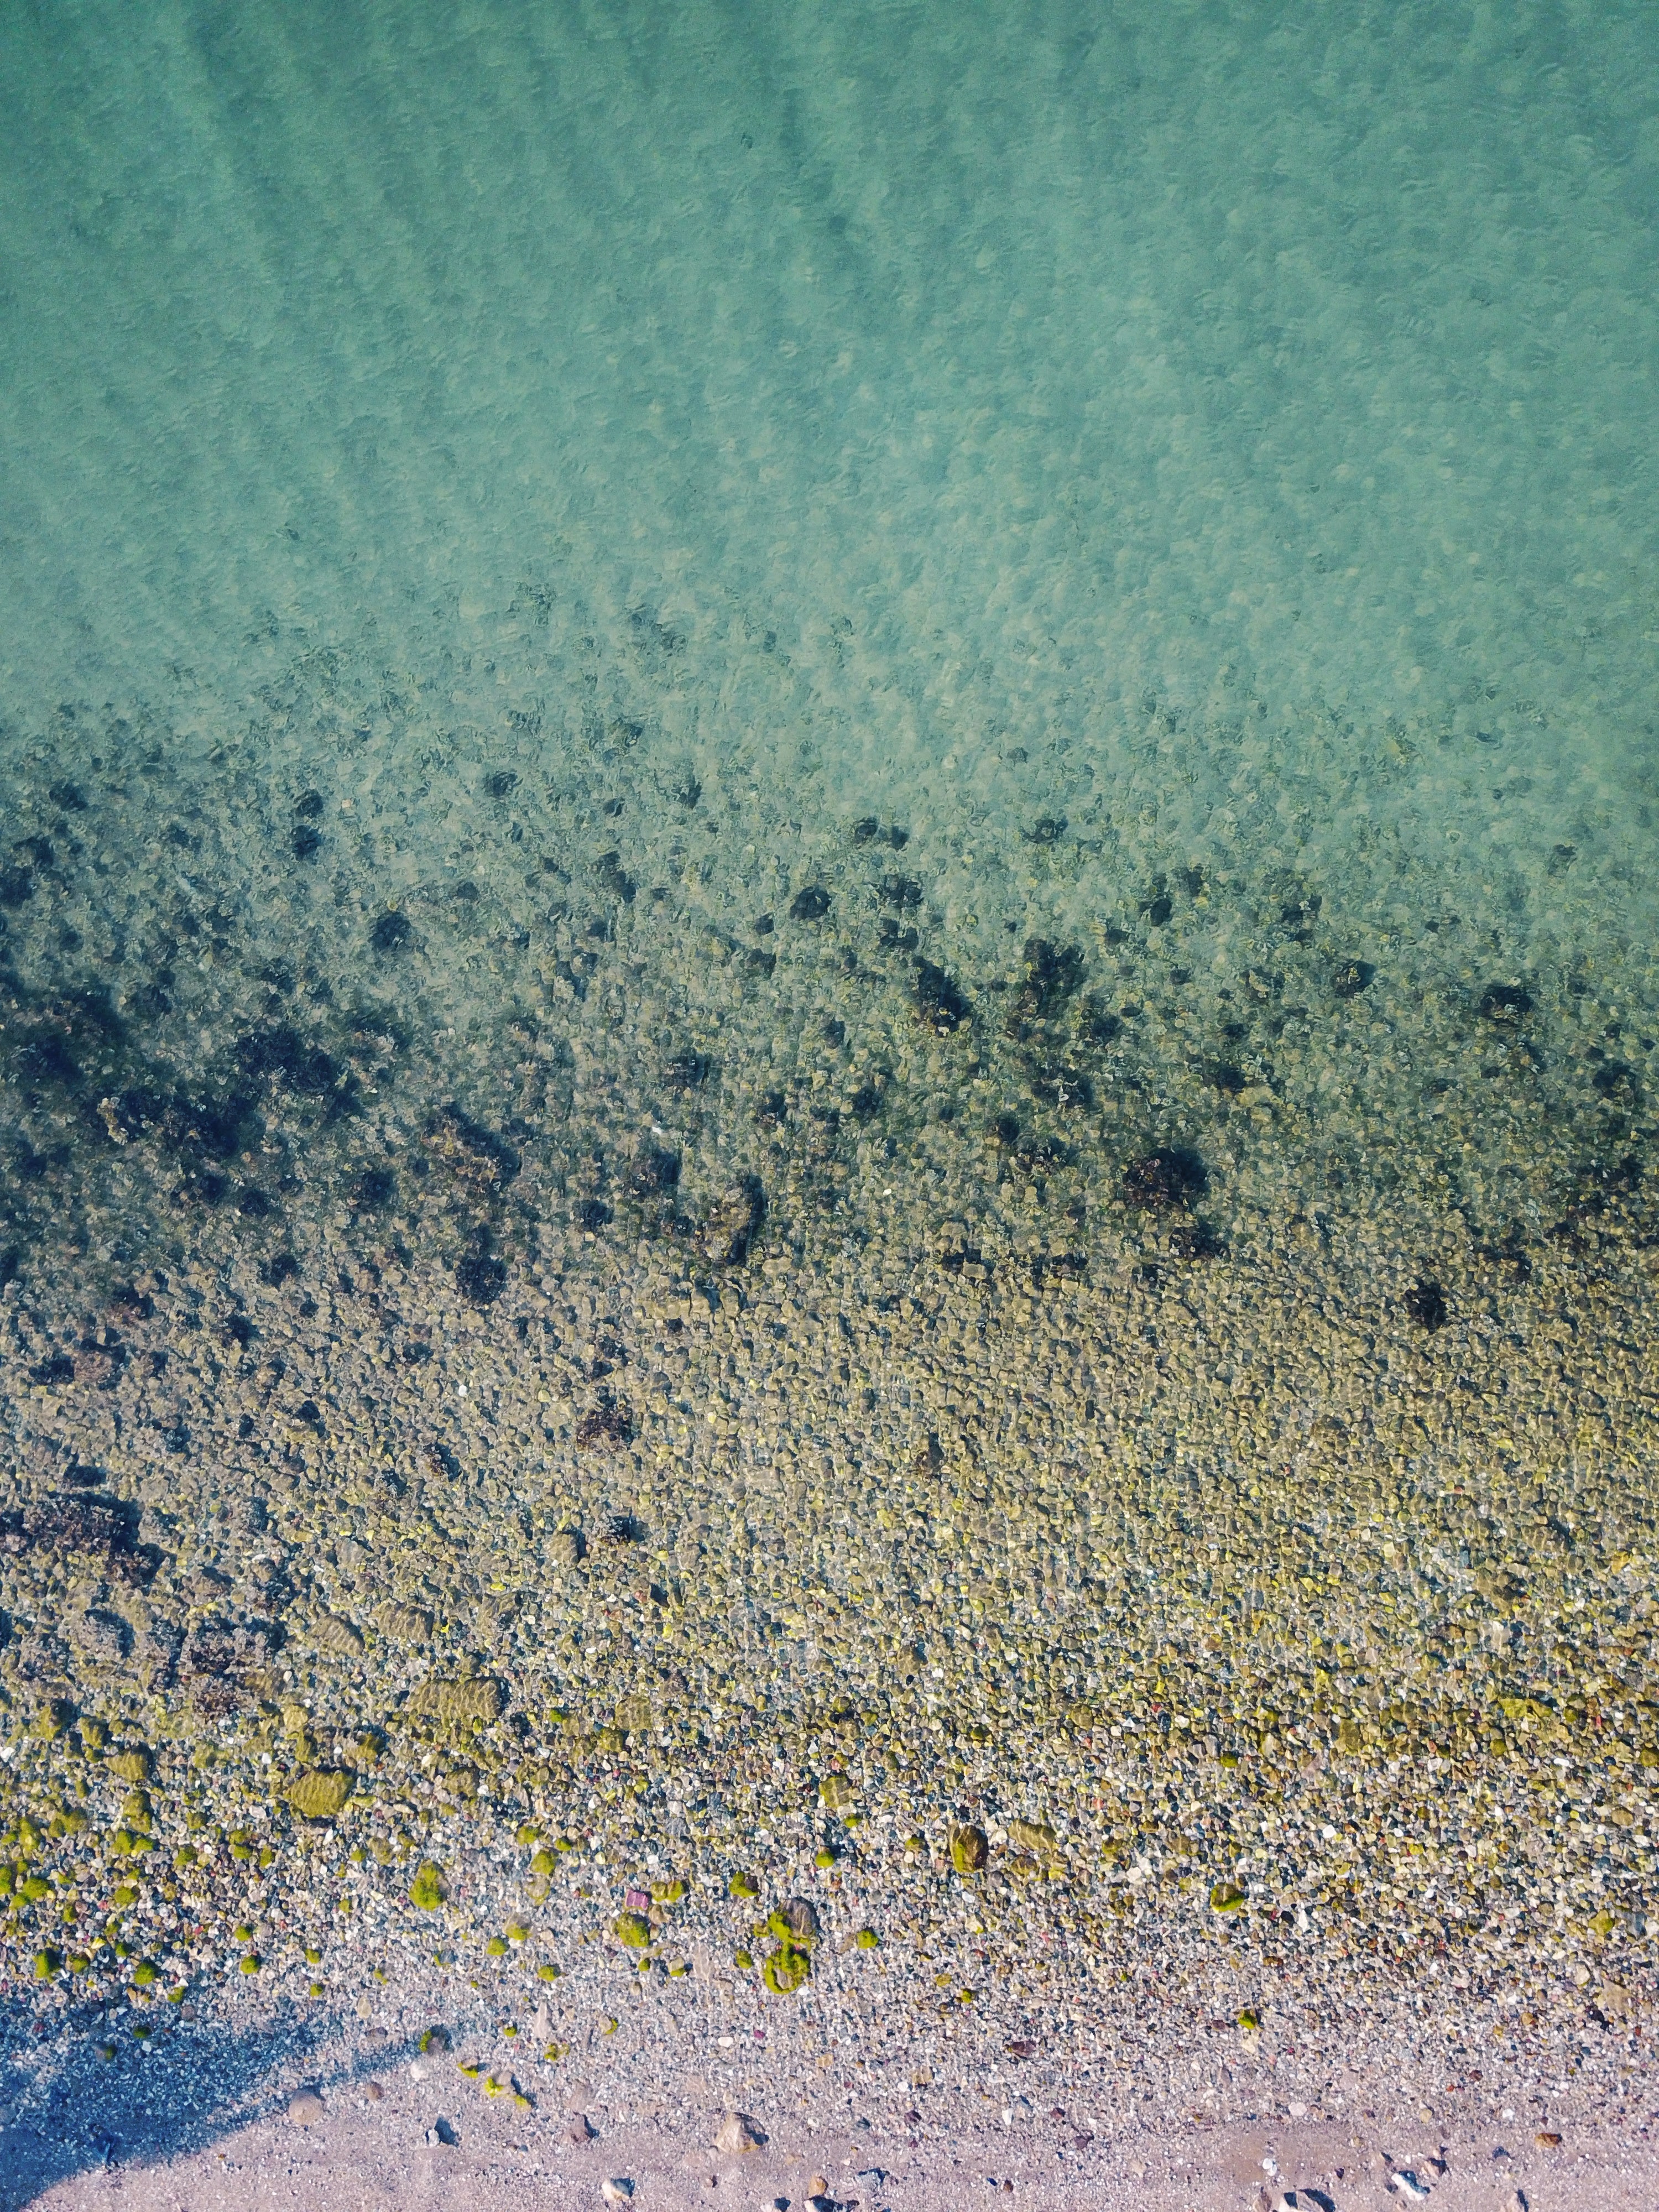
sea, water, nature, sand, sunlight, texture, leaf, wave, asphalt, underwater, green, soil